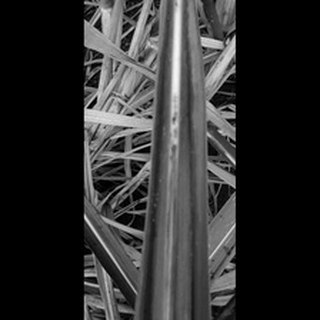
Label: sugarcane_yellow_leaf_disease